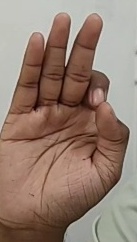
ASL sign: F